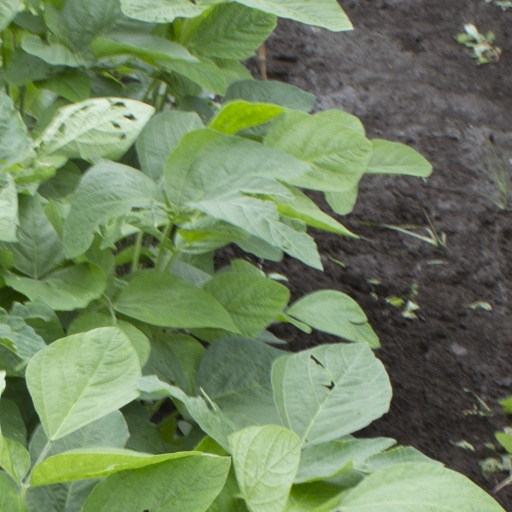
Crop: soybean